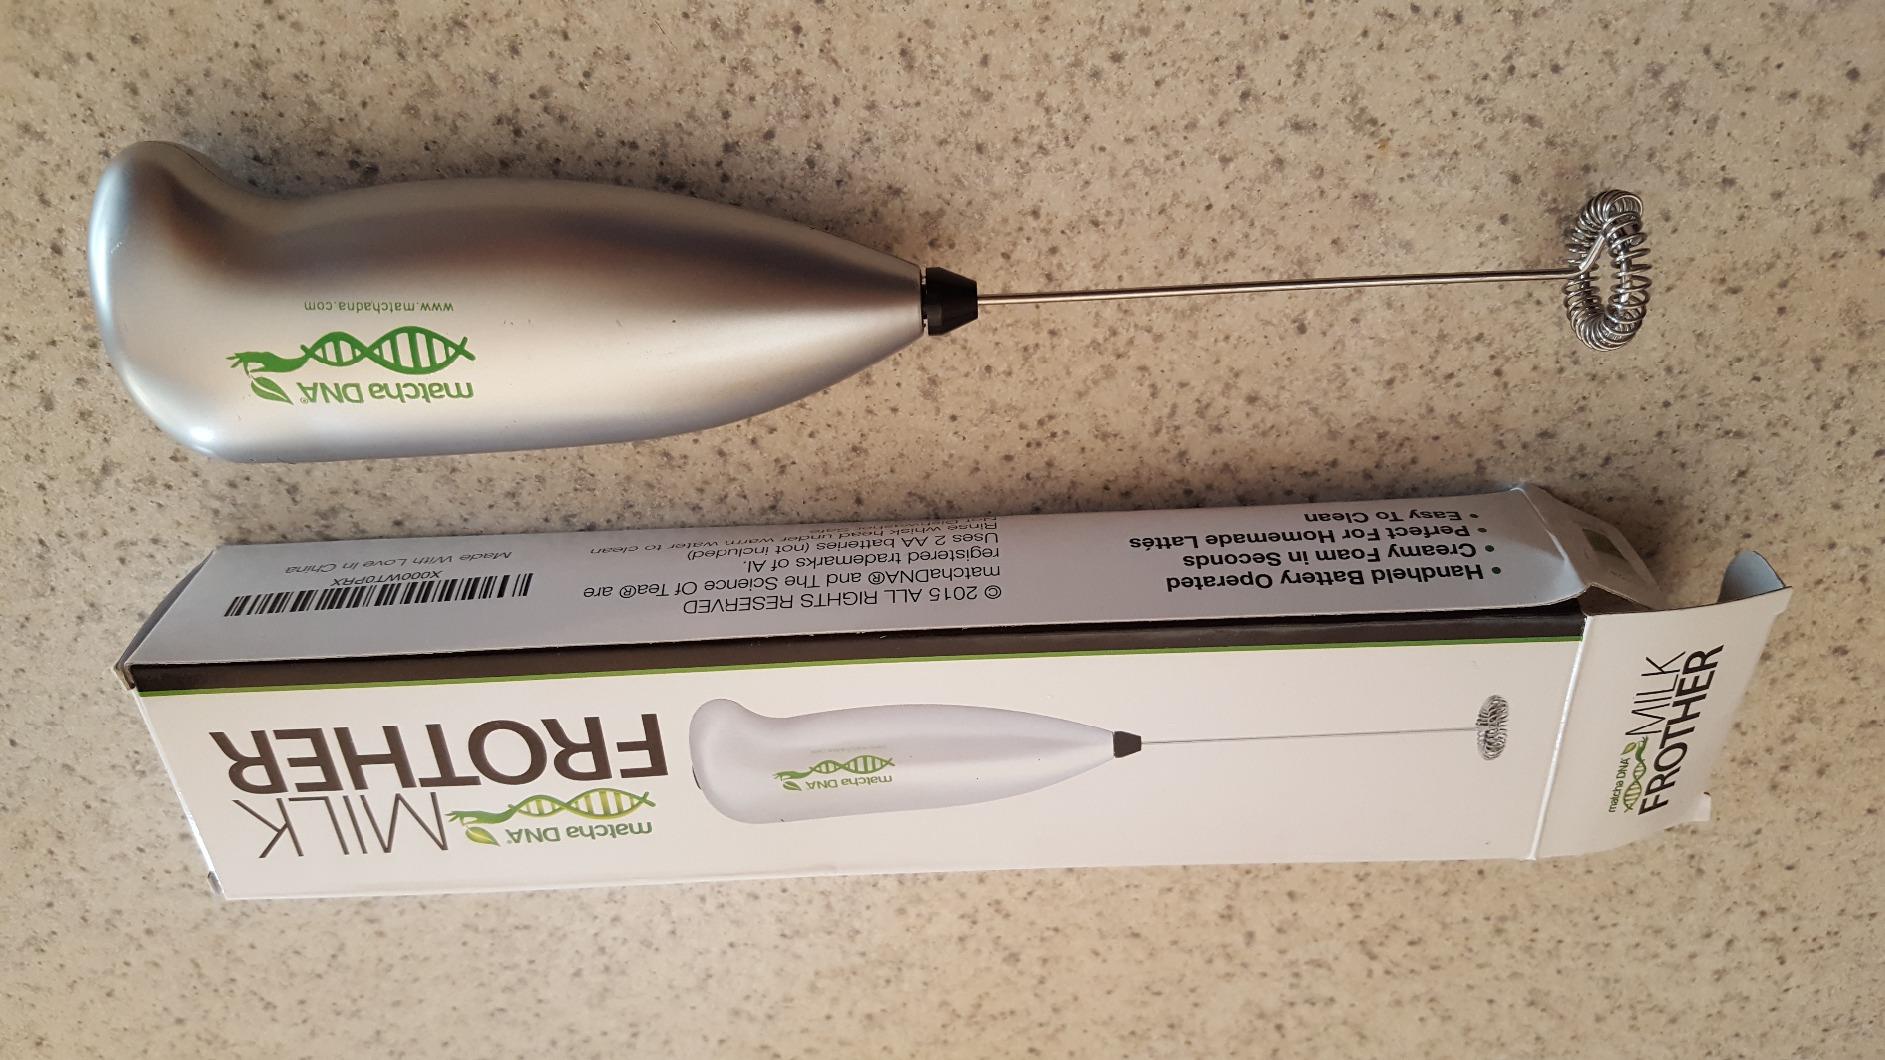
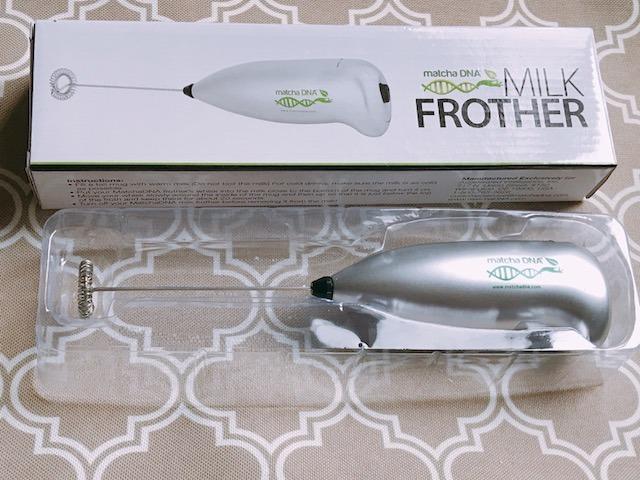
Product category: items_mixer
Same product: yes